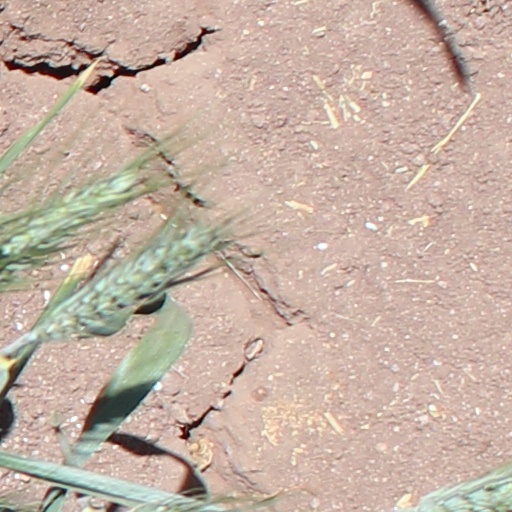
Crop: wheat